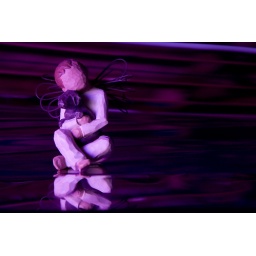
a boy & his dog - lost in reflection part 2